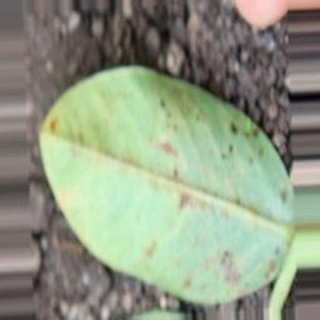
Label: groundnut_rust